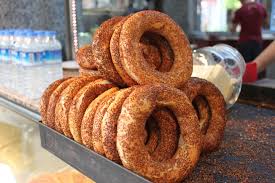
Yemek: simit